Chadlington

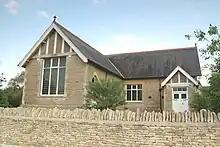
Chadlington Methodist church

Chadlington has a Methodist church. It is a member of Chipping Norton and Stow on the Wold Methodist Circuit.